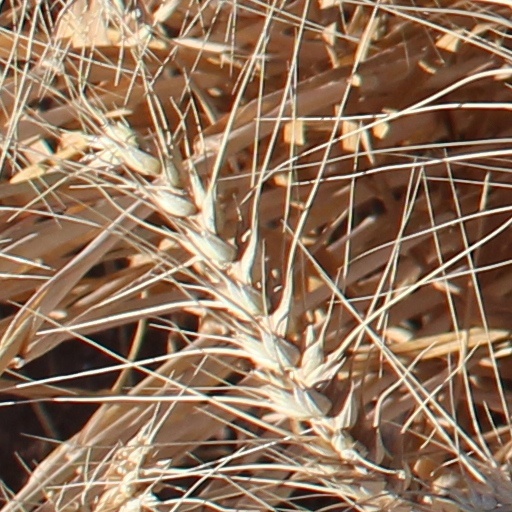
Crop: wheat